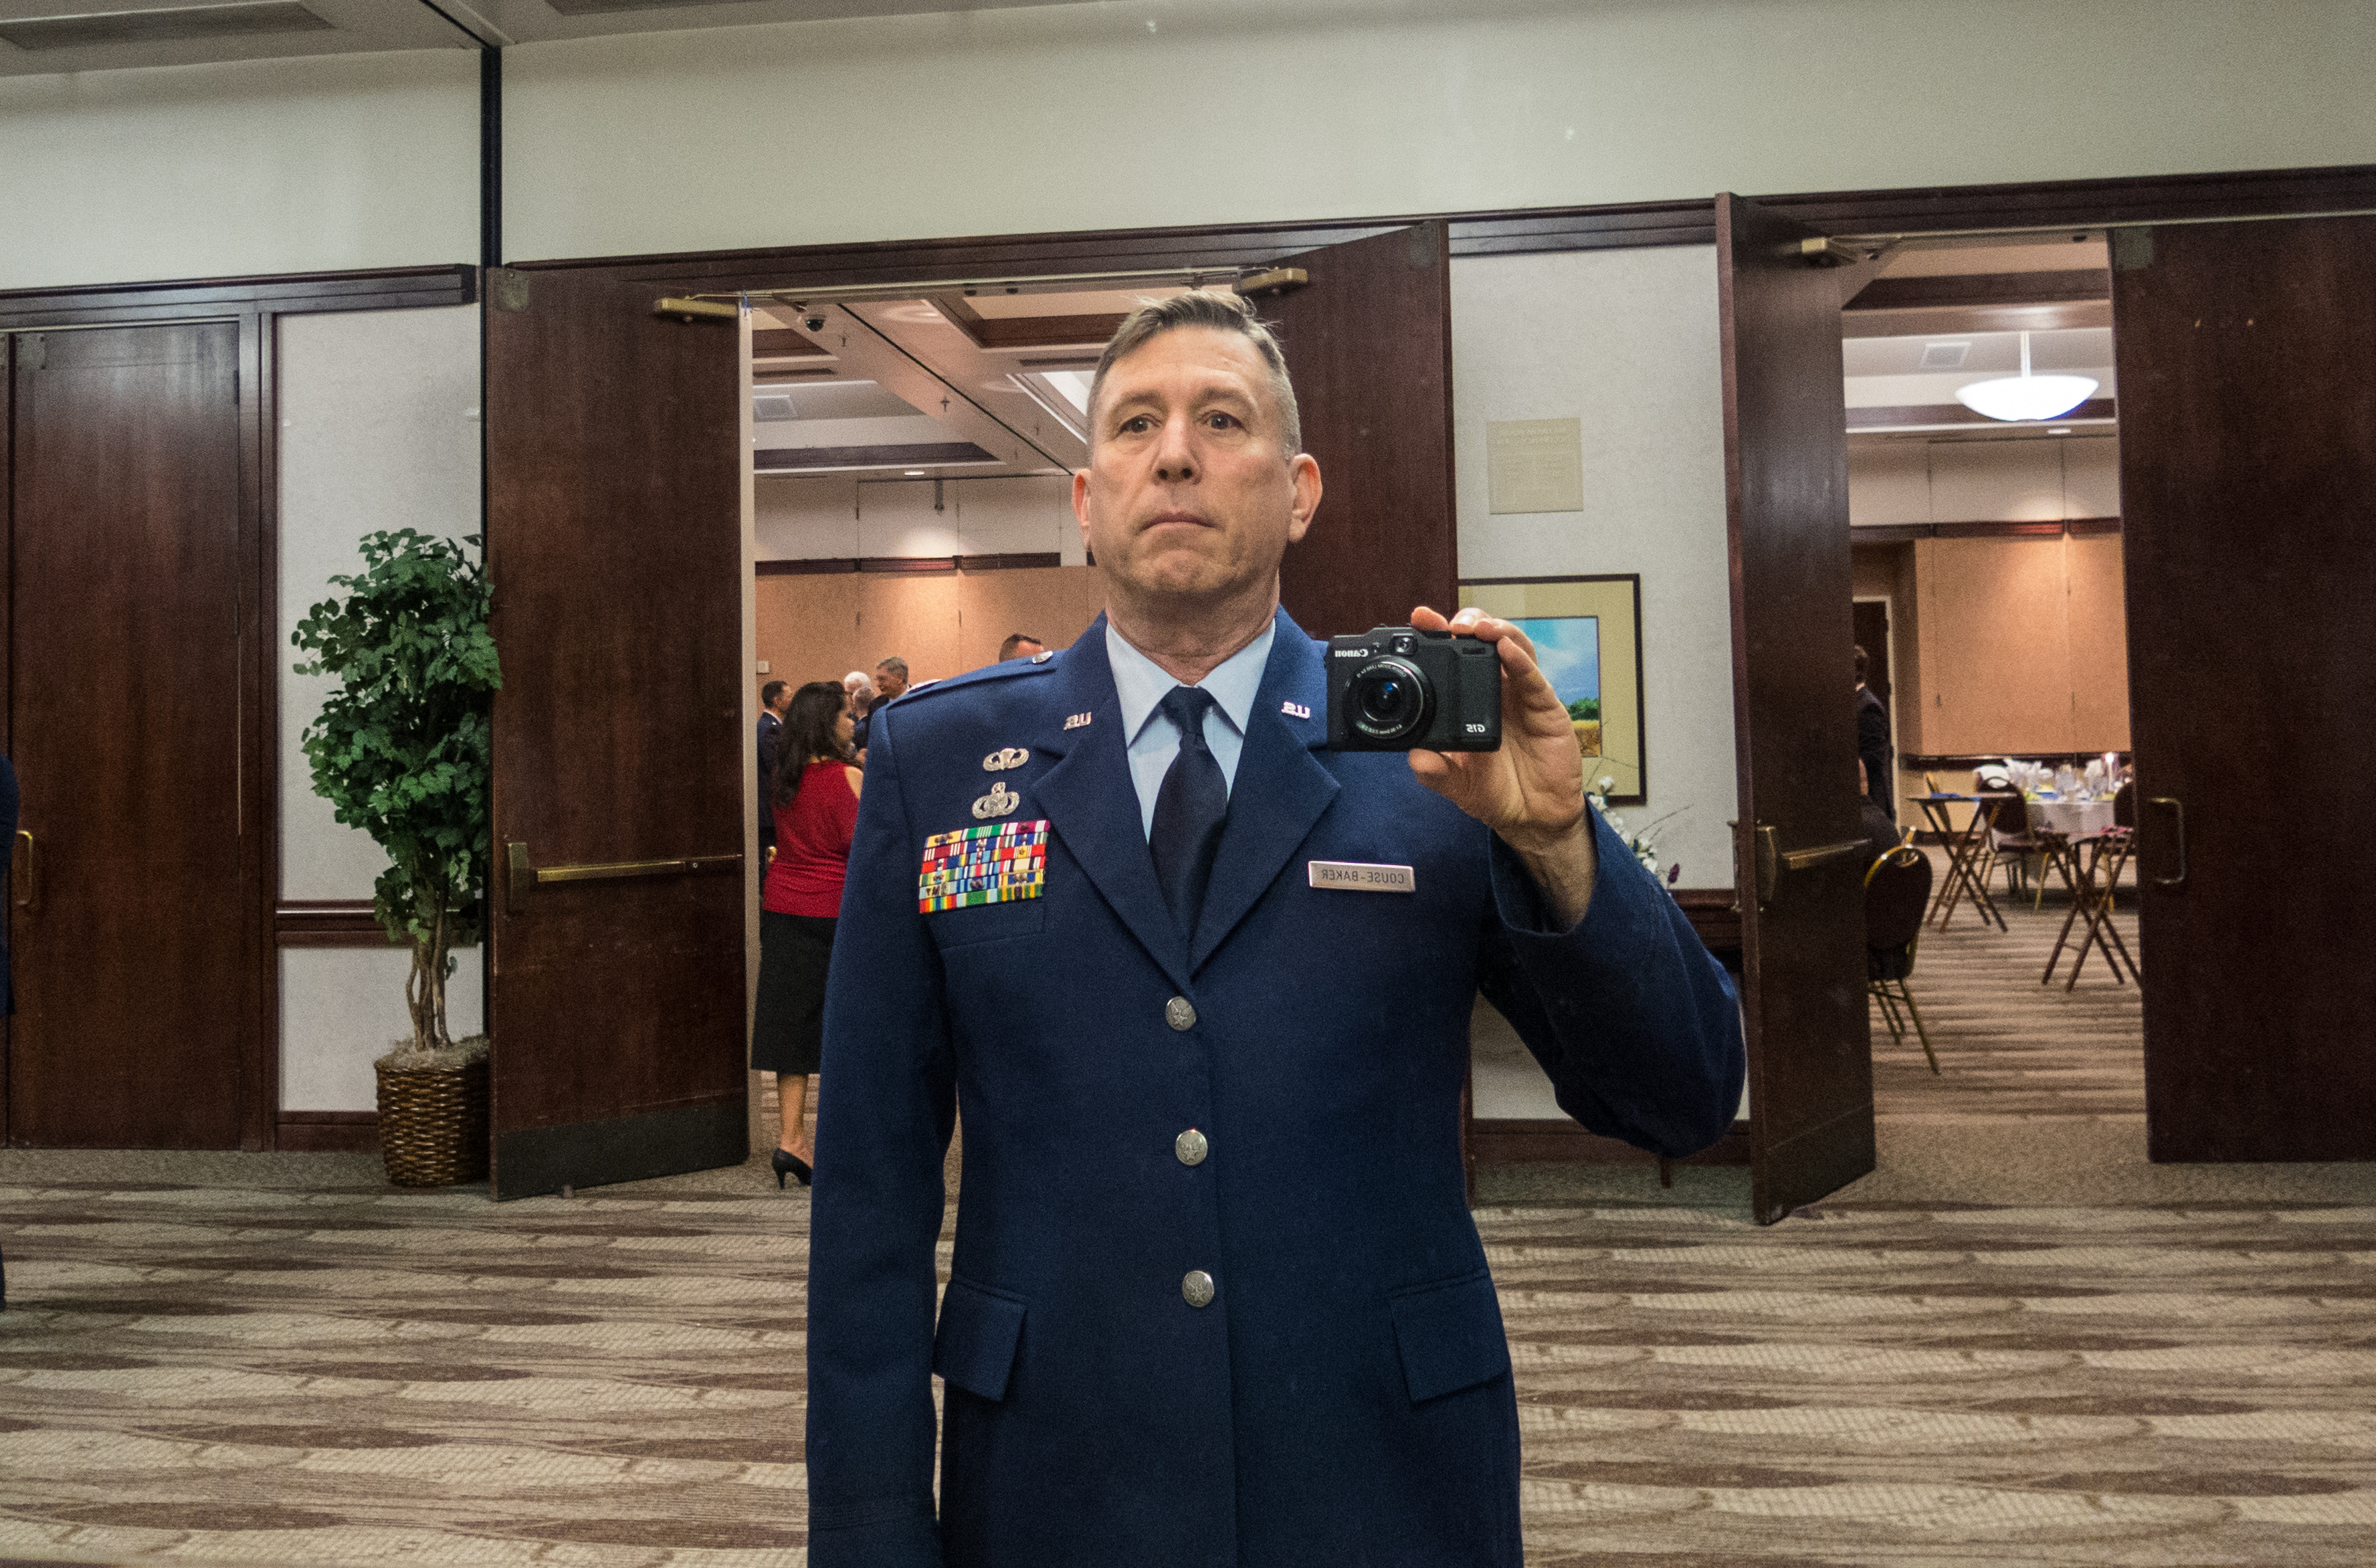
person, profession, selfie, 365, project365, 2013inphotos, military officer, military person